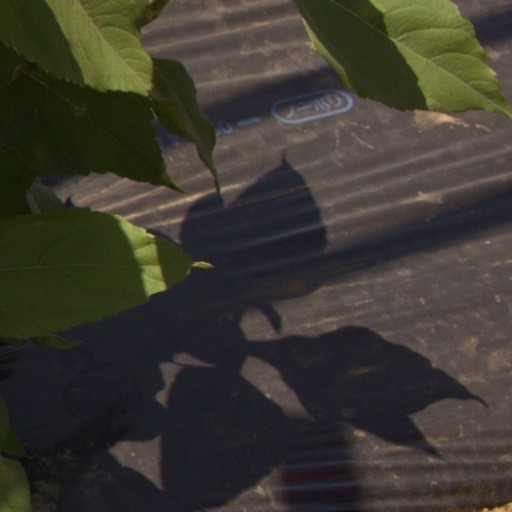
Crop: Jerusalem artichoke